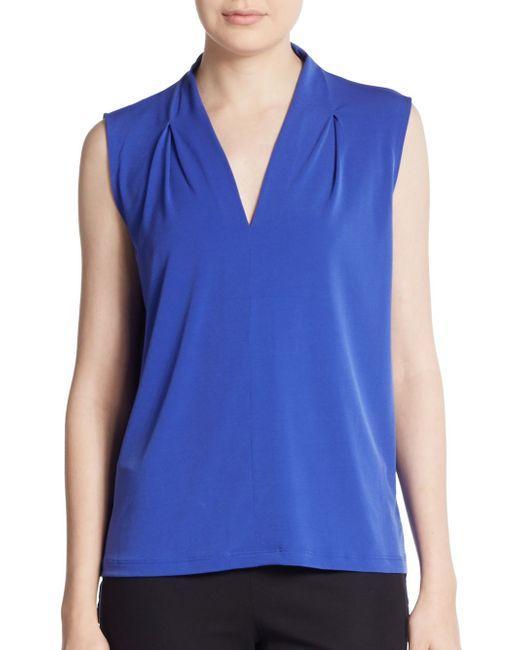
Ärmellose Freizeitbluse aus blauem Leinen mit V-Ausschnitt